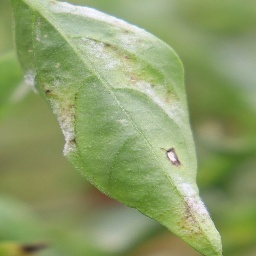
Label: powdery mildew